Honeoye Lake

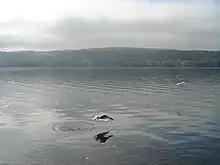
View of Honeoye Lake from shore.

Honeoye Lake is the second smallest of the Finger Lakes and is located to the west of the major lakes. To its west are other minor Finger Lakes: Canadice Lake, Hemlock Lake, and Conesus Lake. As with the other Finger Lakes, Honeoye Lake was created by the advance and subsequent melting of continental glaciation.